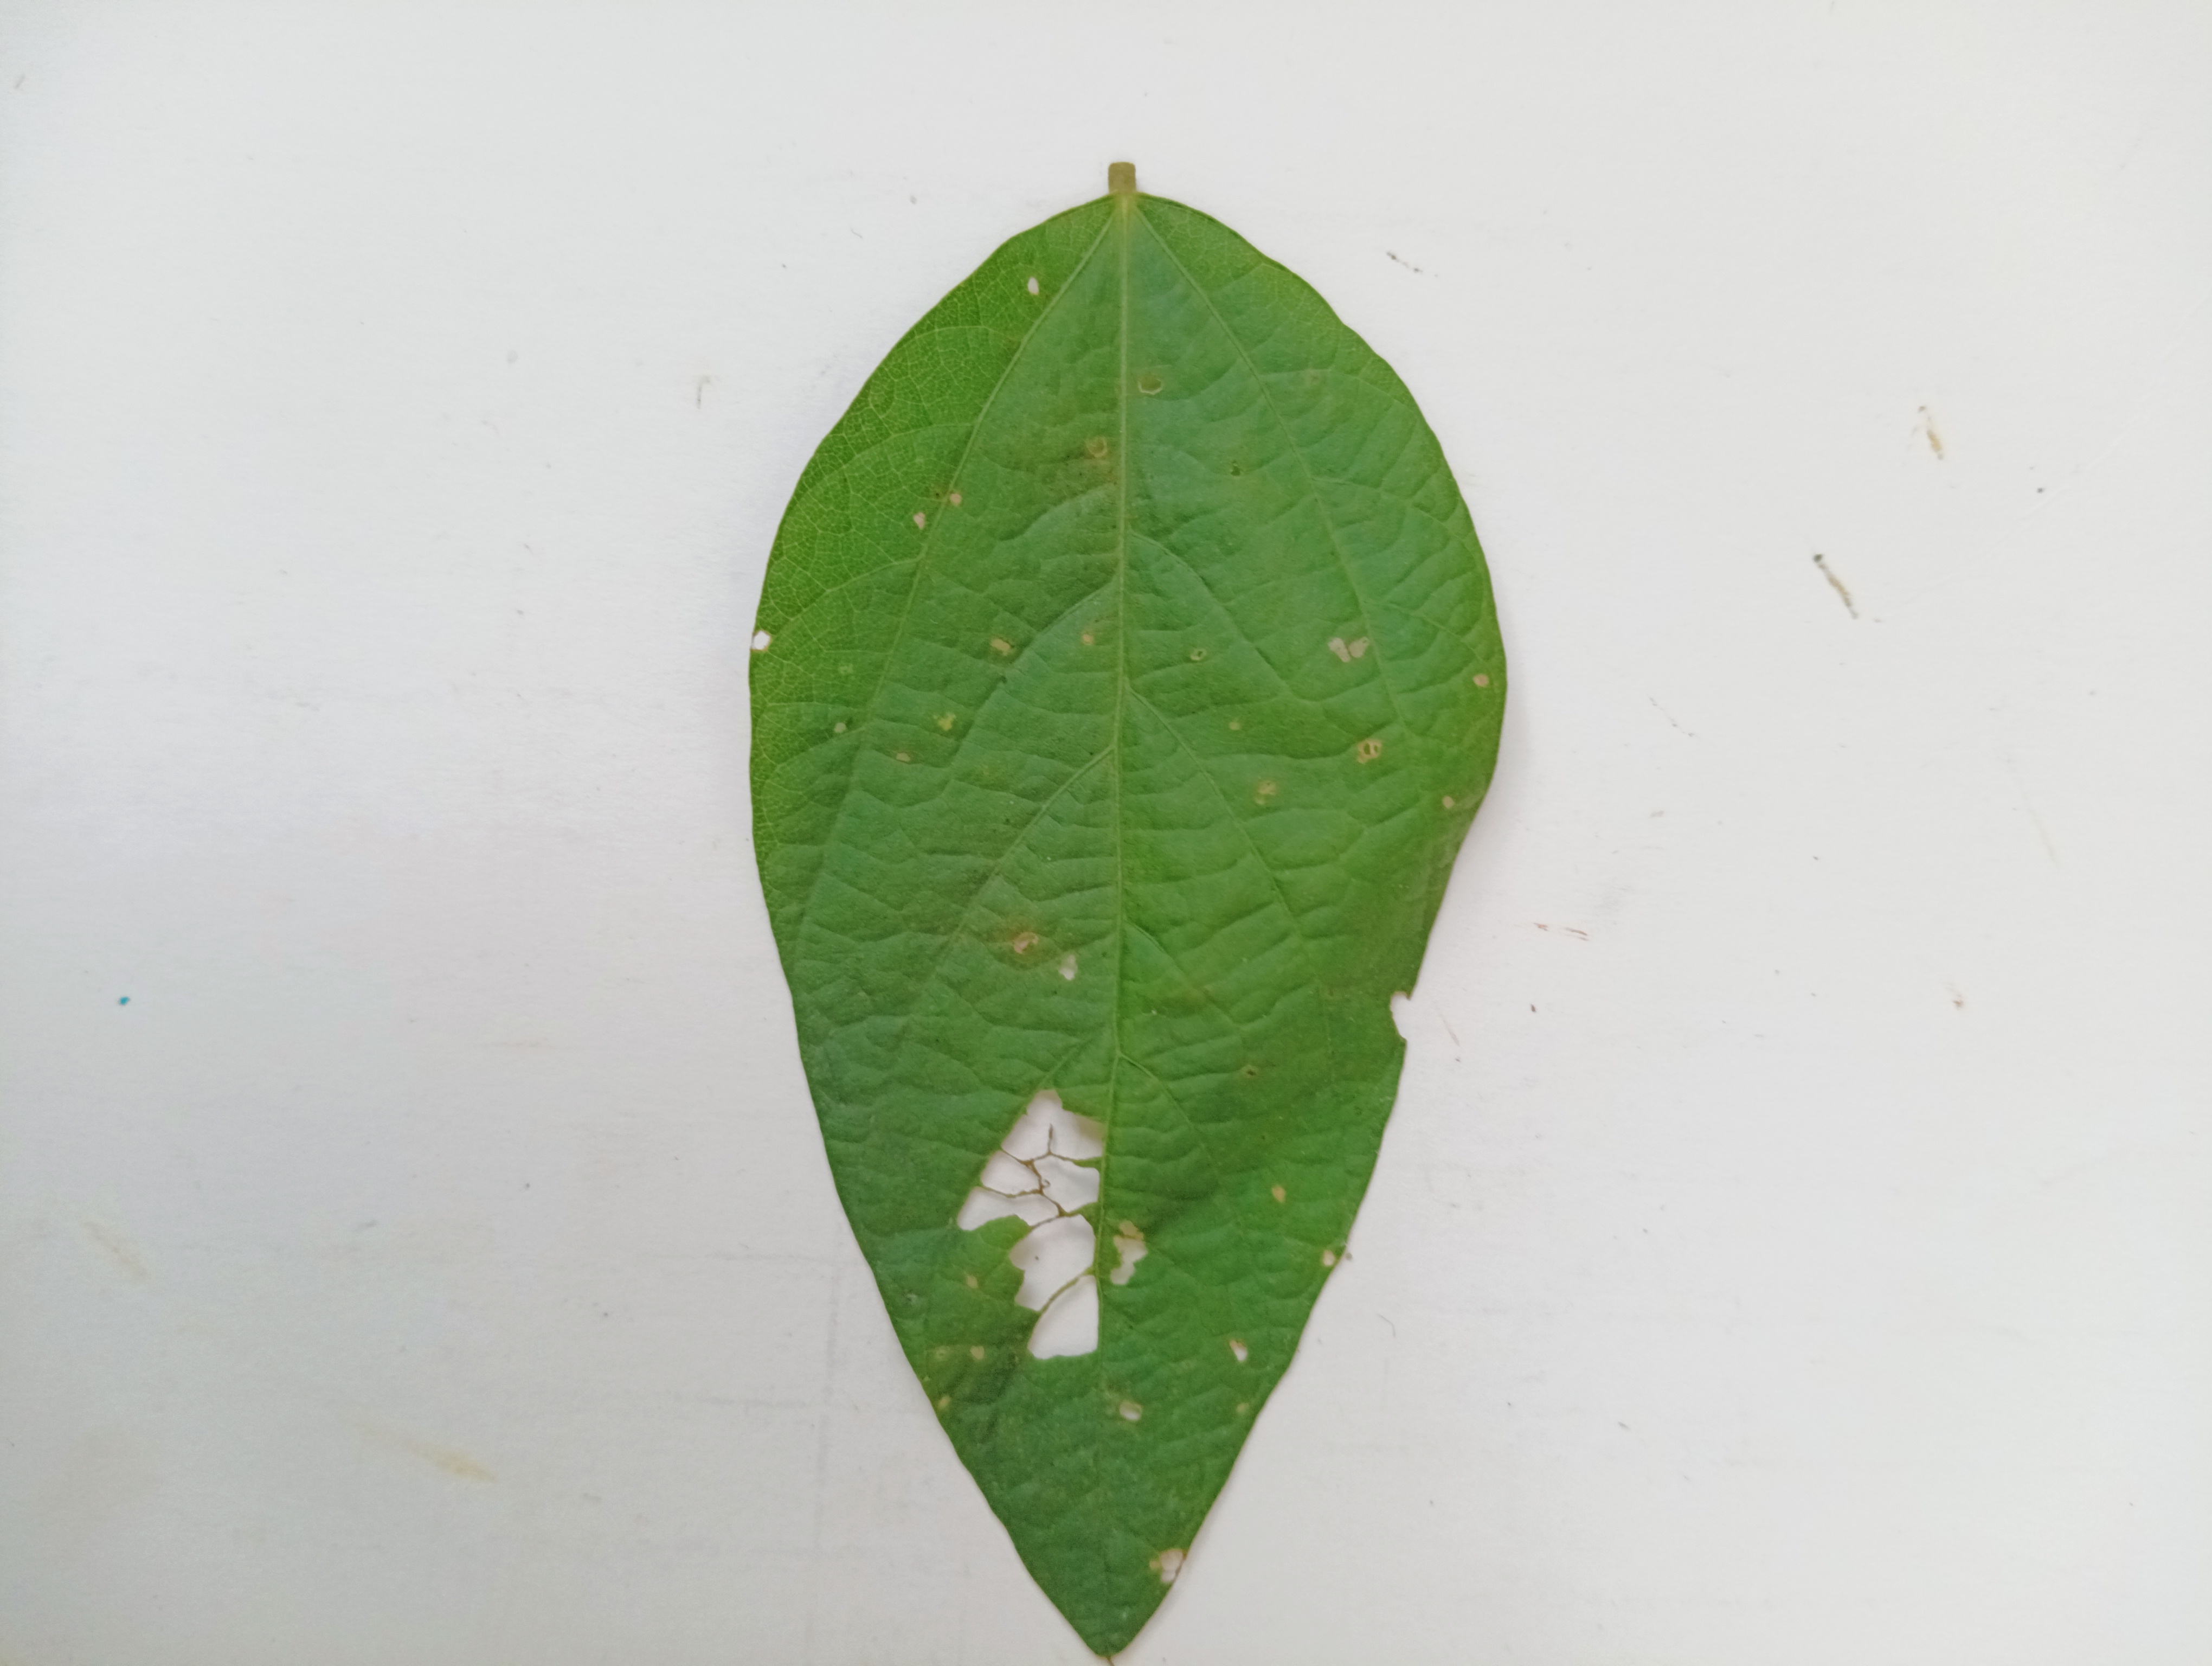
Label: Bacterial leaf Blight